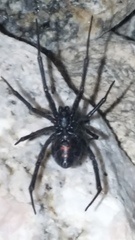
Species: Lactrodectus_hesperus